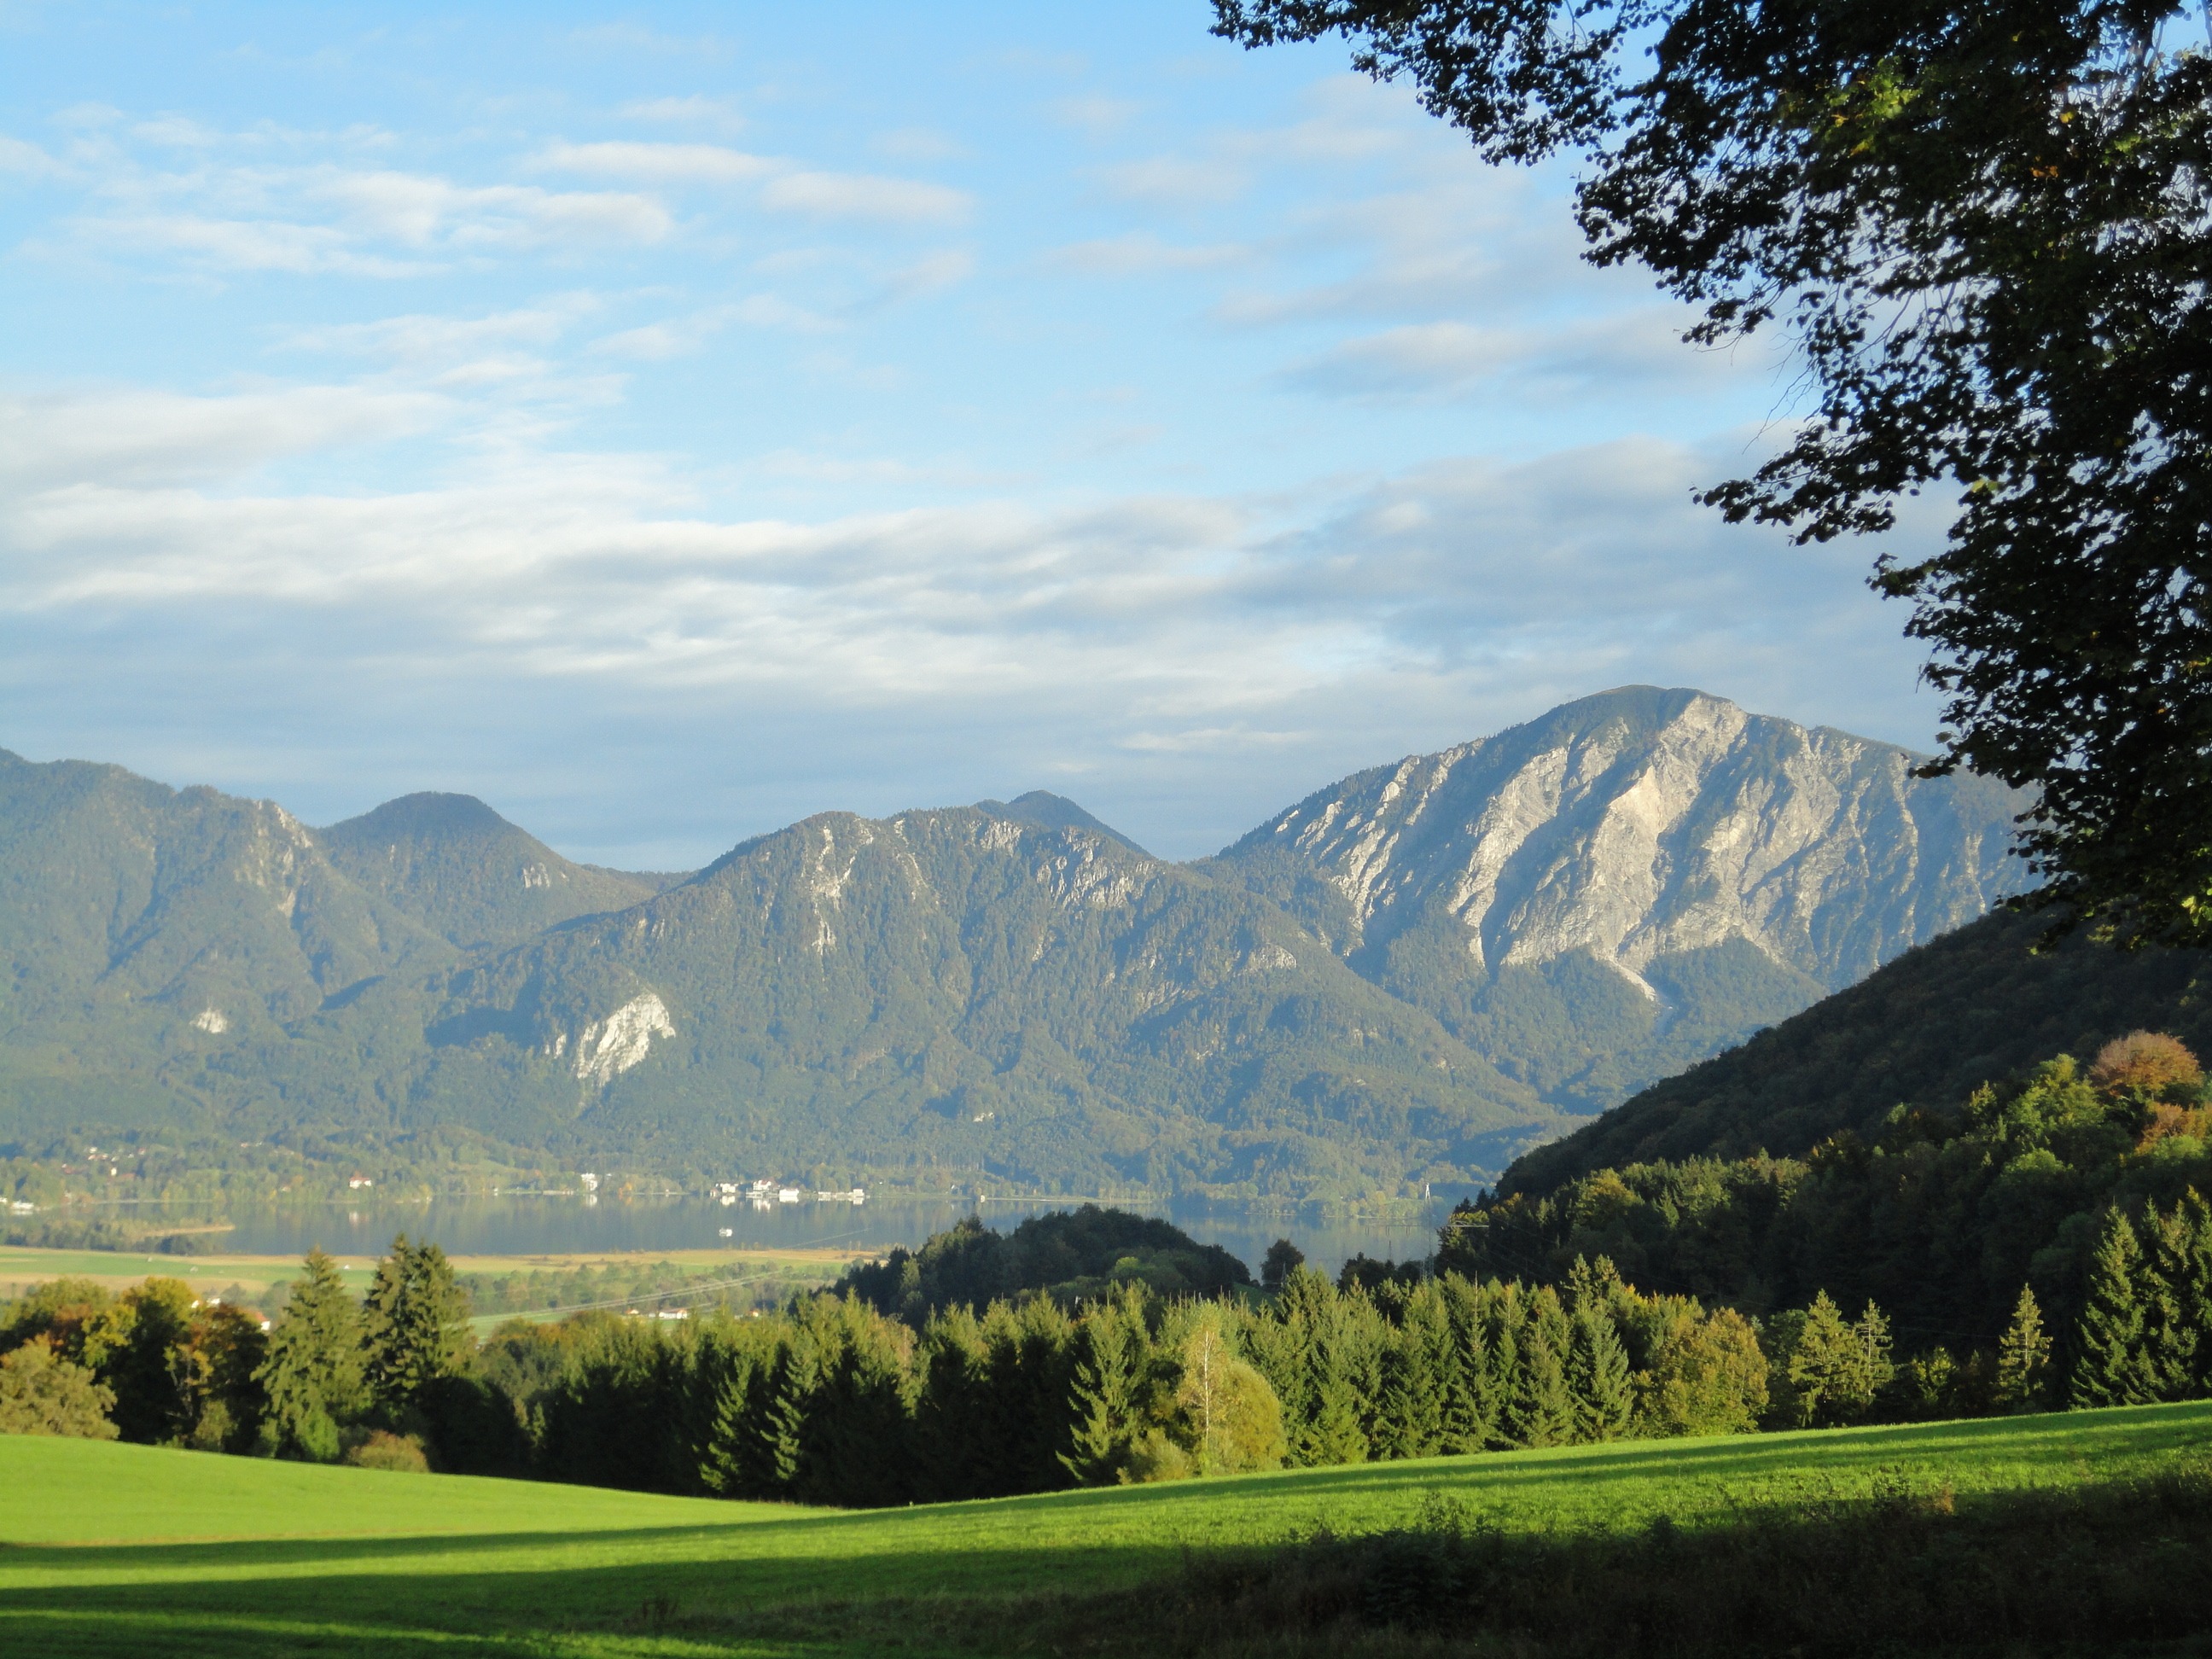
landscape, tree, nature, horizon, wilderness, mountain, sky, meadow, hill, valley, mountain range, graze, clouds, mountains, alps, forests, plateau, rural area, landform, reported, geographical feature, mountainous landforms, glentleiten